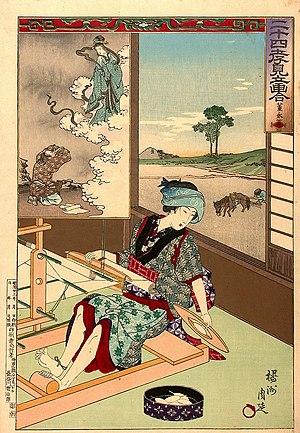
Toyohara Chikanobu, né le 26 septembre 1838 - mort le 29 septembre 1912, est l'un des derniers maîtres incontestables de l'estampe japonaise de la deuxième moitié du XIXᵉ siècle. Son œuvre est essentielle dans la transition entre l'ukiyo-e traditionnel et le nouveau style shin-Hanga.